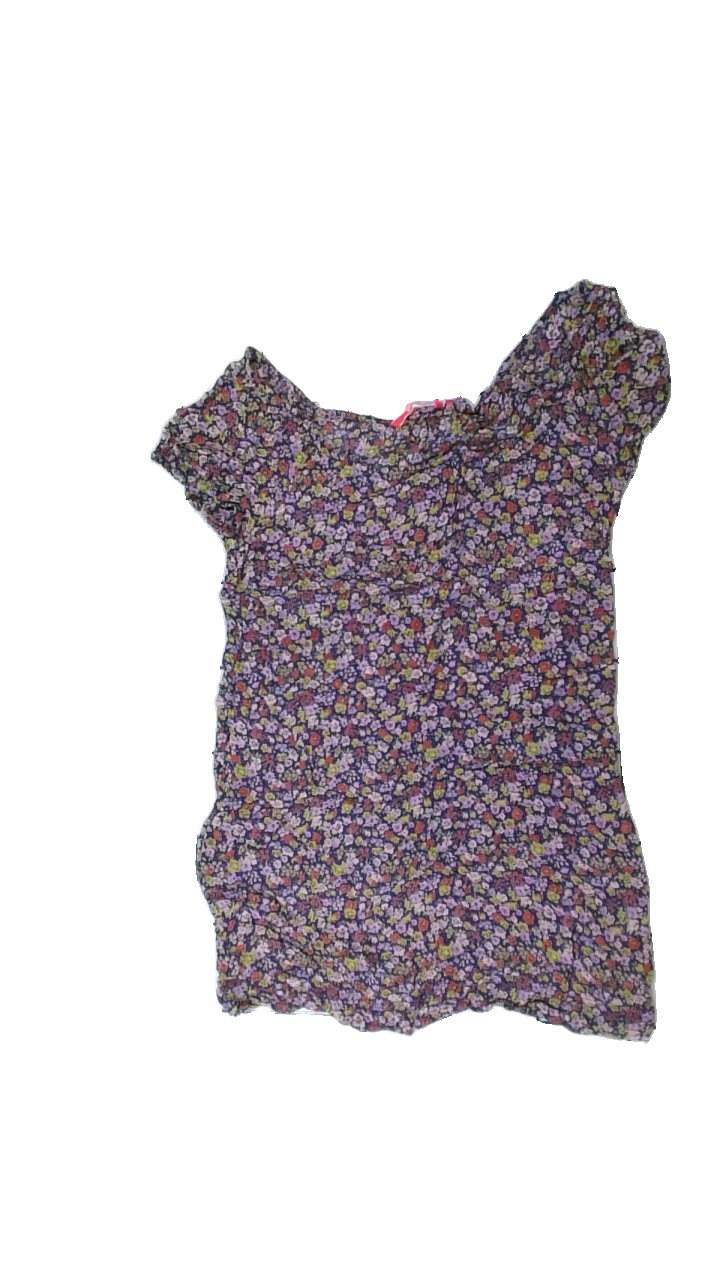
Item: T-shirt (Ladies)
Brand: Indiska
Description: blommig t-shirt, stretch torkat/trasig
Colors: Pink, Multicolor, Purple, Green
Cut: Regular
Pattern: Floral print
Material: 100% viscose
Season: All
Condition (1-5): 2
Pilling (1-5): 5
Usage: Export
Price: <50